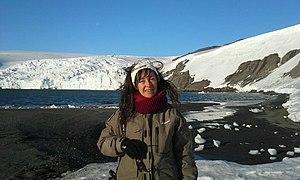
Irene R. Schloss est une biologiste argentine spécialisée dans l'Antarctique et connue pour son travail sur la biologie du plancton. Elle est chercheuse à l'Institut antarctique argentin, chercheuse correspondante du Conseil national des recherches, et professeure associée à l'Université du Québec.